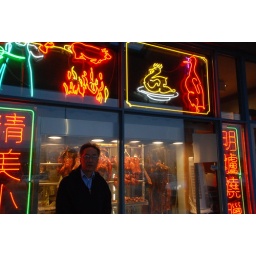
no...not him...good looking roast duck &amp;amp; pork hung up in the window display